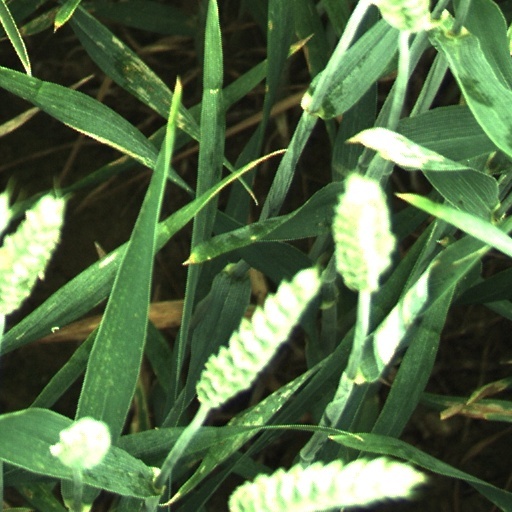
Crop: wheat